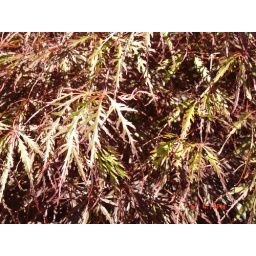
I am in love with this tree!! I try and focus all of the flower and roses around it.